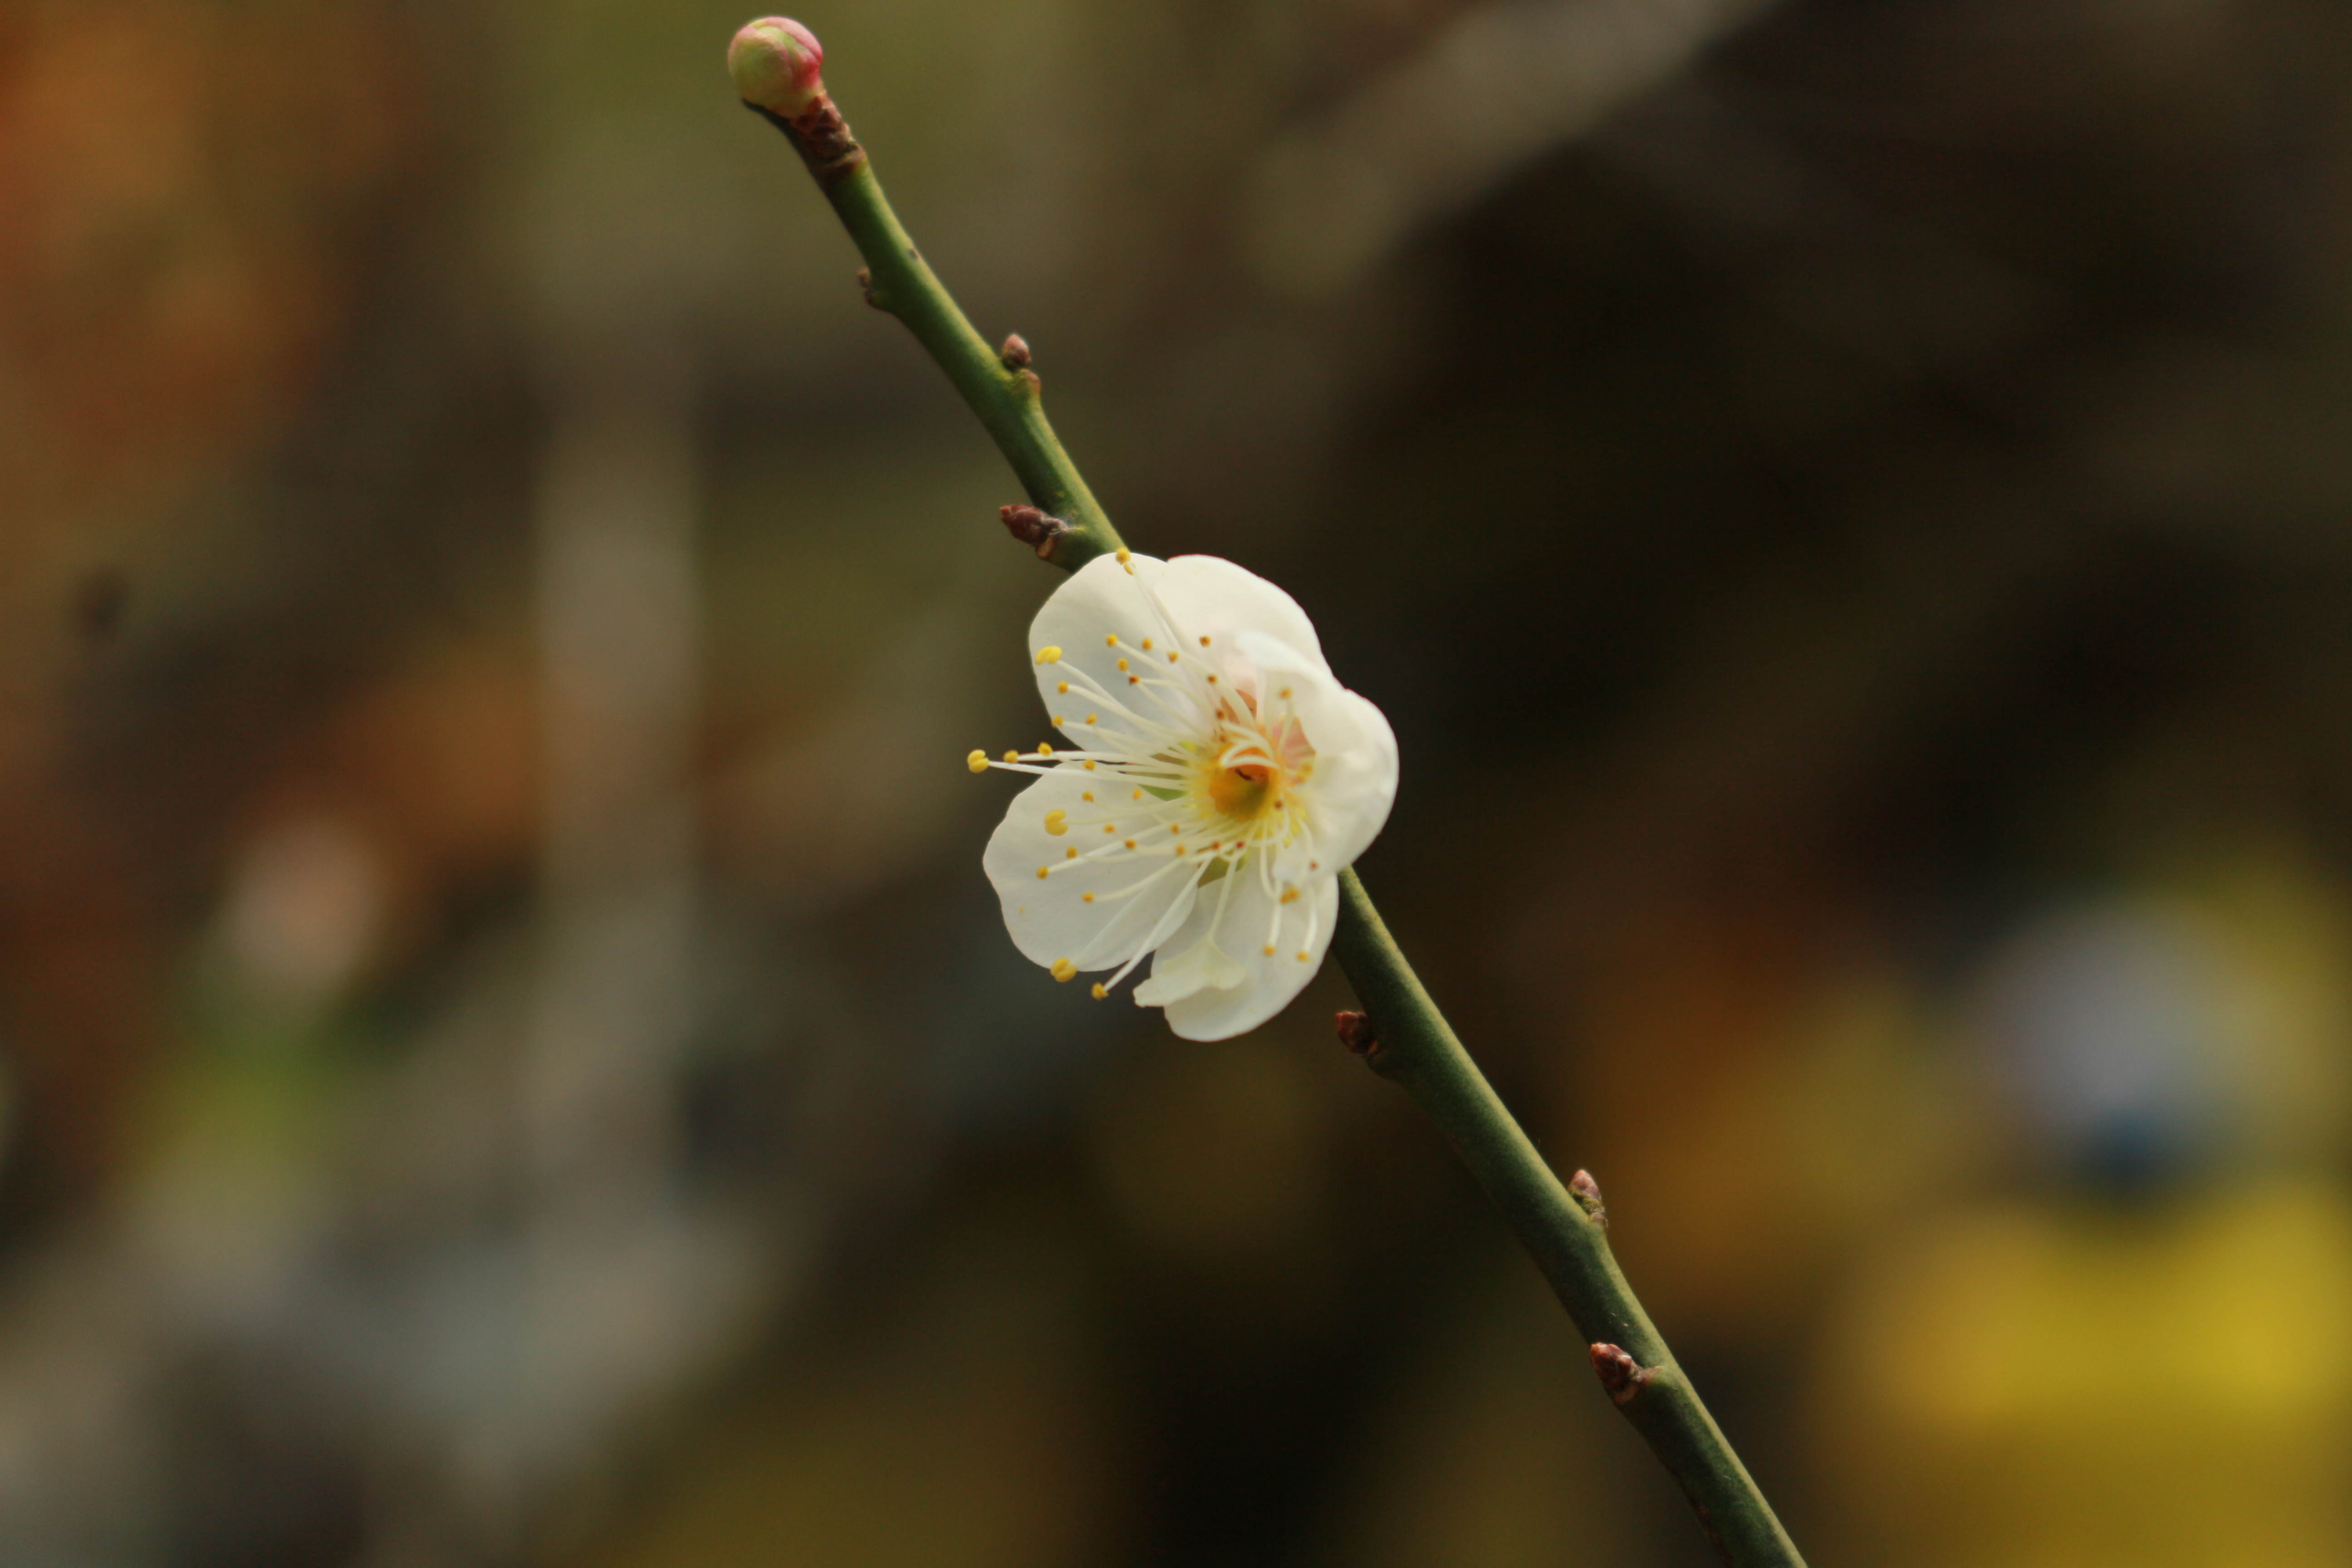
nature, branch, blossom, plant, photography, sunlight, leaf, flower, petal, green, produce, botany, yellow, flora, wildflower, close up, bud, macro photography, flowering plant, plant stem, land plant